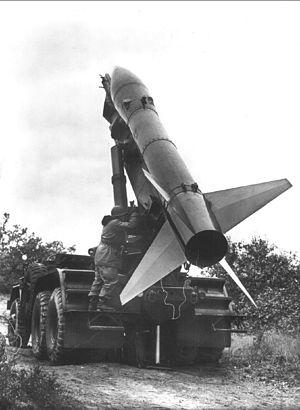
La seconde crise de Berlin constitue la plus longue et l'une des plus dangereuses de celles qui ont émaillé la guerre froide. La construction du mur de Berlin en août 1961 en est l’évènement le plus marquant, mais le maintien de l’équilibre qui s’est installé entre l’Europe de l’Est et l’Europe de l’Ouest dans les années qui ont suivi la guerre, en est son enjeu véritable. Pendant plus de quatre années, cette crise est au cœur de l’action diplomatique et de la stratégie nucléaire des quatre Grands et des deux Allemagnes. Son aboutissement consacre une fois pour toutes le statu quo en Europe jusqu'à l'effondrement du bloc communiste.